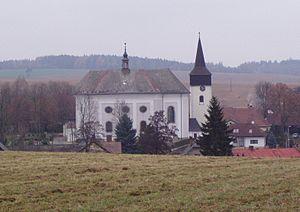
Hajnice est une commune du district de Trutnov, dans la région de Hradec Králové, en Tchéquie. Sa population s'élevait à 999 habitants en 2018.